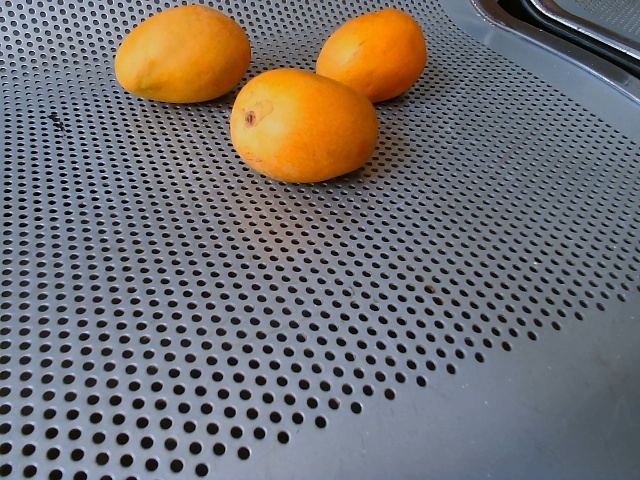
Label: Ripe_Mango